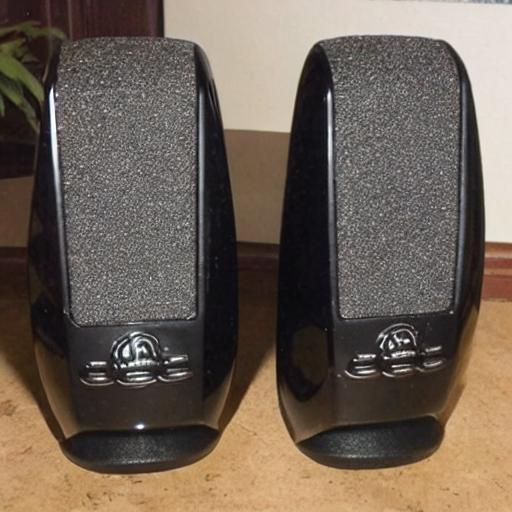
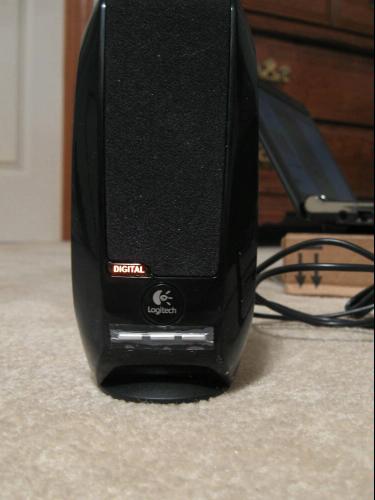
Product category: speaker
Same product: no